Toyota Motor North America

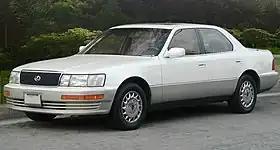
The Lexus LS 400 went on sale in 1989

Before the decade was out, Toyota introduced Lexus, a new division that was formed to market and service luxury vehicles in international markets, including North America. Prior to the debut, Toyota's two existing flagship models, the Crown and Century, both catered exclusively for the Japanese market and had little global appeal that could compete with international luxury brands such as Mercedes-Benz, BMW and Jaguar. The company had been developing the brand and vehicles in secret since August 1983, at a cost of over US$1 billion. The LS 400 flagship full-size sedan debuted in 1989 to strong sales, and was largely responsible for the successful launch of the Lexus marque.